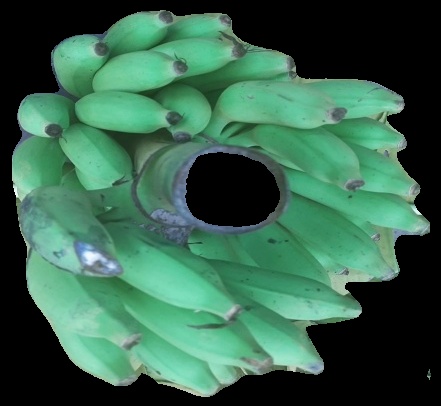
Variety: elakki-bale
Grade: grade2